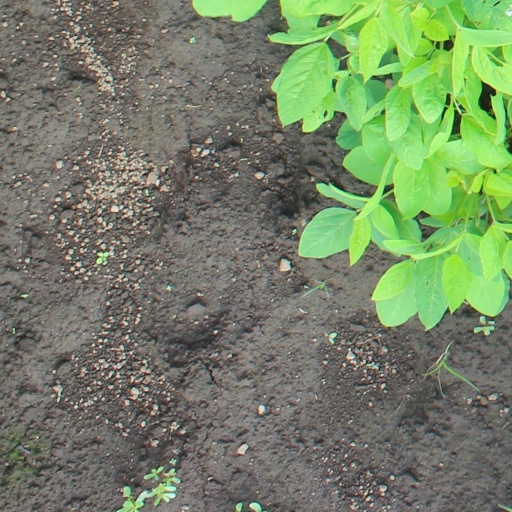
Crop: soybean